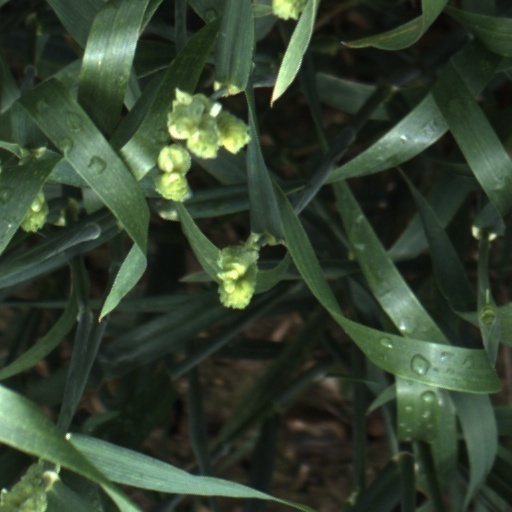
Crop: wheat